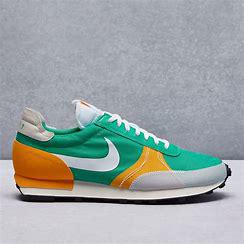
Brand: Nike
Model: Dbreak Type